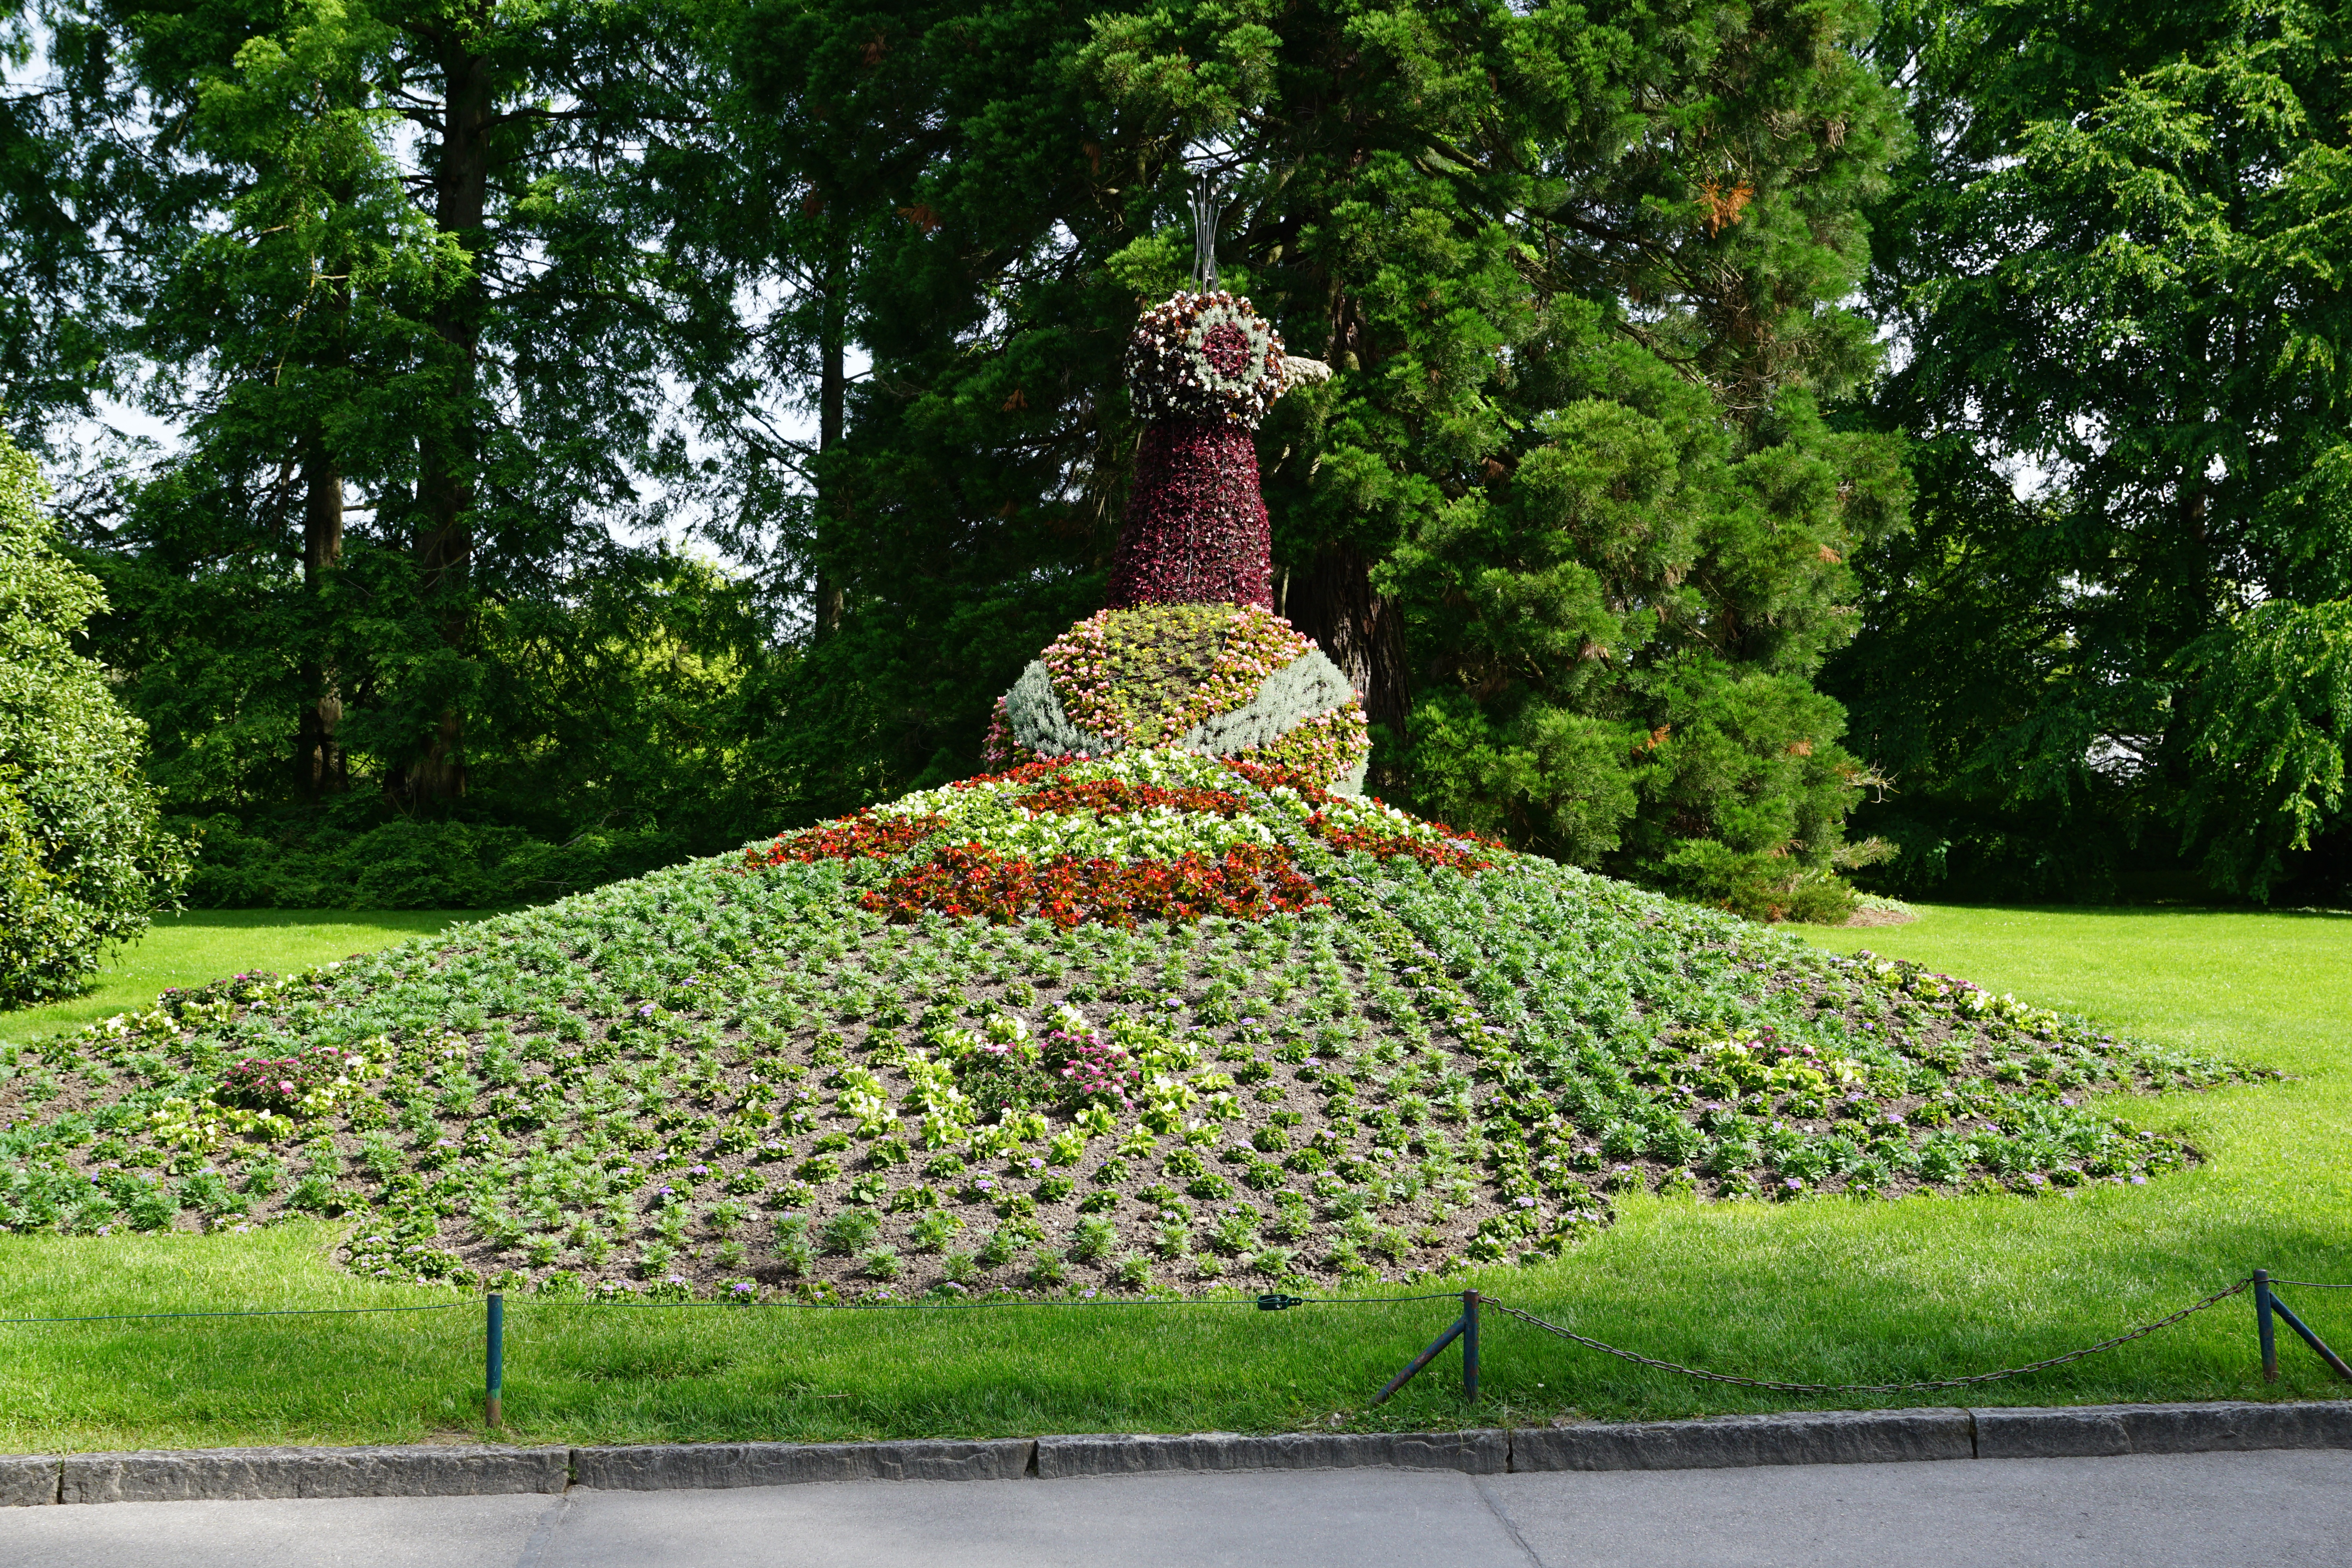
tree, nature, plant, lawn, flower, park, botany, garden, peacock, flowers, beautiful, botanical garden, mainau